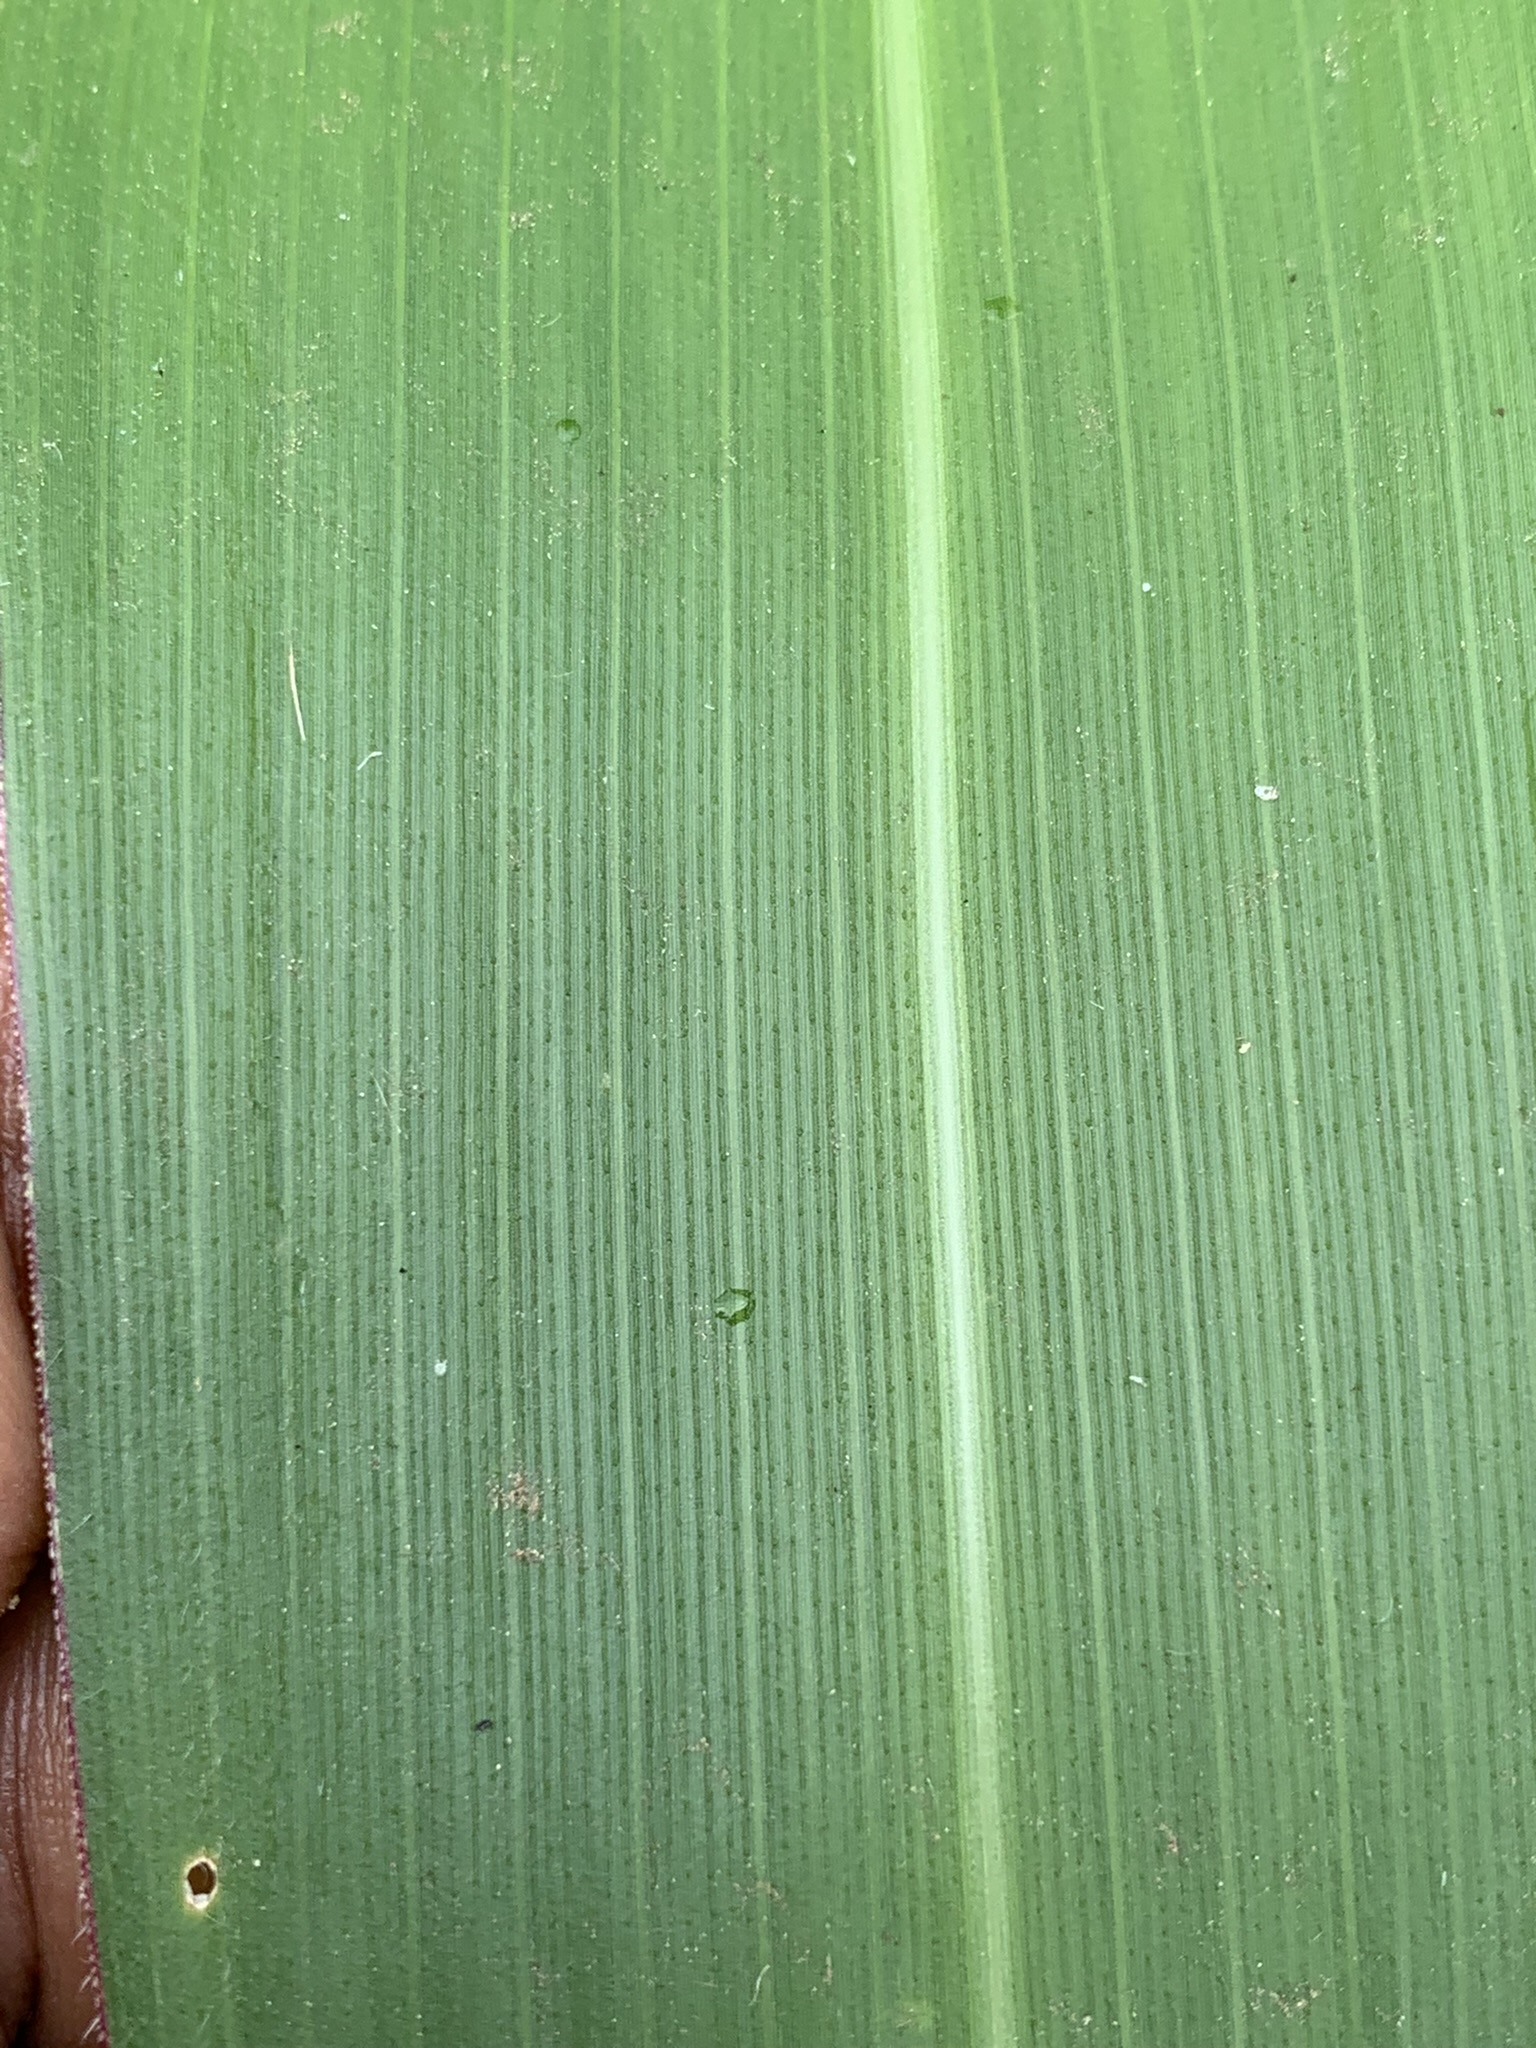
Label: Healthy